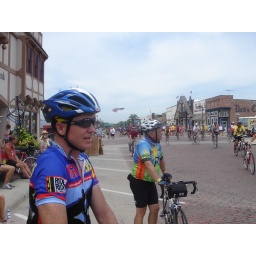
Manning was one of our favorite towns. Nothing but German surnames in the cemetery. Note the bike flower pots.